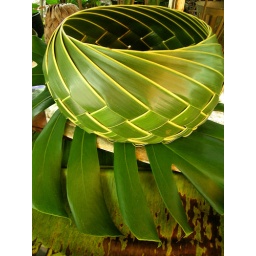
taken at a roadside market on the road to Hana, Maui (Hawaii). Imagine it was made by a local.